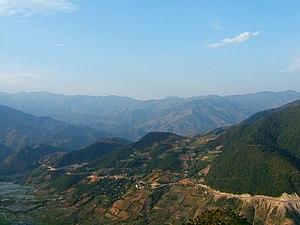
La route nationale 32 anciennement 11A est une route nationale au Viêt Nam.